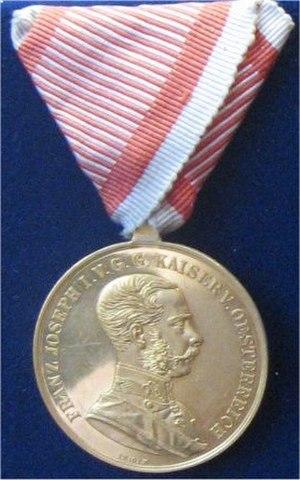
La médaille pour la Bravoure est une décoration militaire honorifique de l'empire d'Autriche puis de la double monarchie d'Autriche-Hongrie.